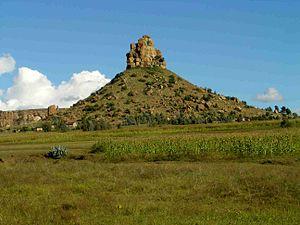
L'histoire du Lesotho a commencé avec les Bushmen qui ont vécu en autarcie pendant des milliers d'années dans cette région montagneuse d'Afrique australe au cœur de l'Afrique du Sud.